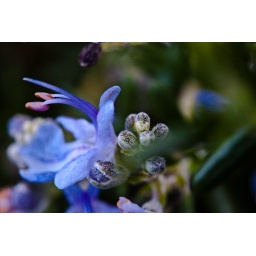
Little flower on the rosemary plant in my backyard